Ice hockey

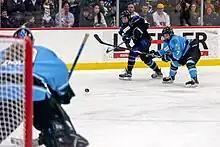
Members of the Buffalo Beauts and the Minnesota Whitecaps during the 2019 Isobel Cup championship game for the NWHL, later known as the Premier Hockey Federation.

There are many other little tactics used in the game of hockey. "Cycling" moves the puck along the boards in the offensive zone to create a scoring chance by making defenders tired or moving them out of position. "Pinching" is when a defenceman pressures the opposition's winger in the offensive zone when they are breaking out, attempting to stop their attack and keep the puck in the offensive zone. A "saucer pass" is a pass used when an opposition's stick or body is in the passing lane. It is the act of raising the puck over the obstruction and having it land on a teammate's stick.